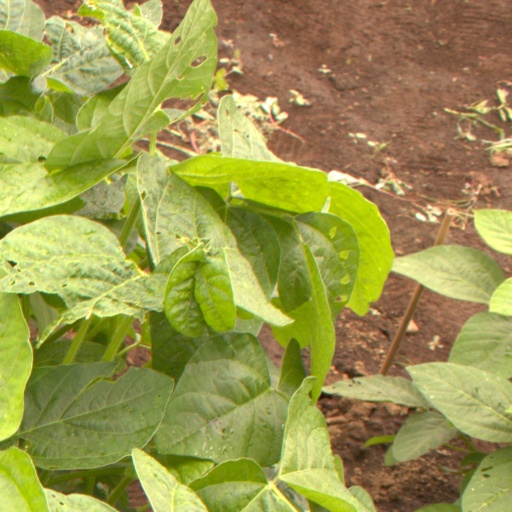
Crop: soybean